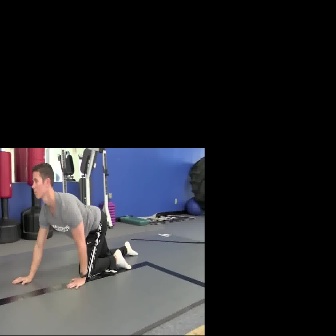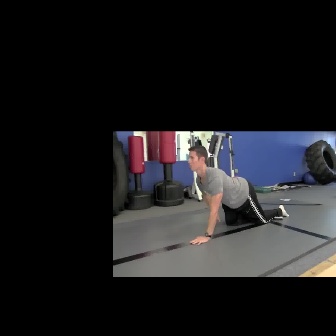
  Please identify the target specified by the bounding box [11,163,137,289] in the first image and locate it in the second image. Return the coordinates in [x_min,y_min,x_max,y_max] format.
Answer: [188,144,289,245]